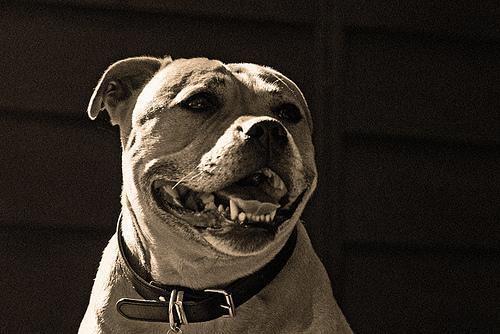
staffordshire bull terrier